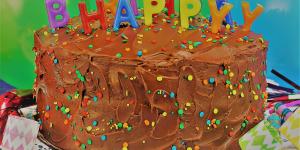
torta de cumpleanos para diabeticos